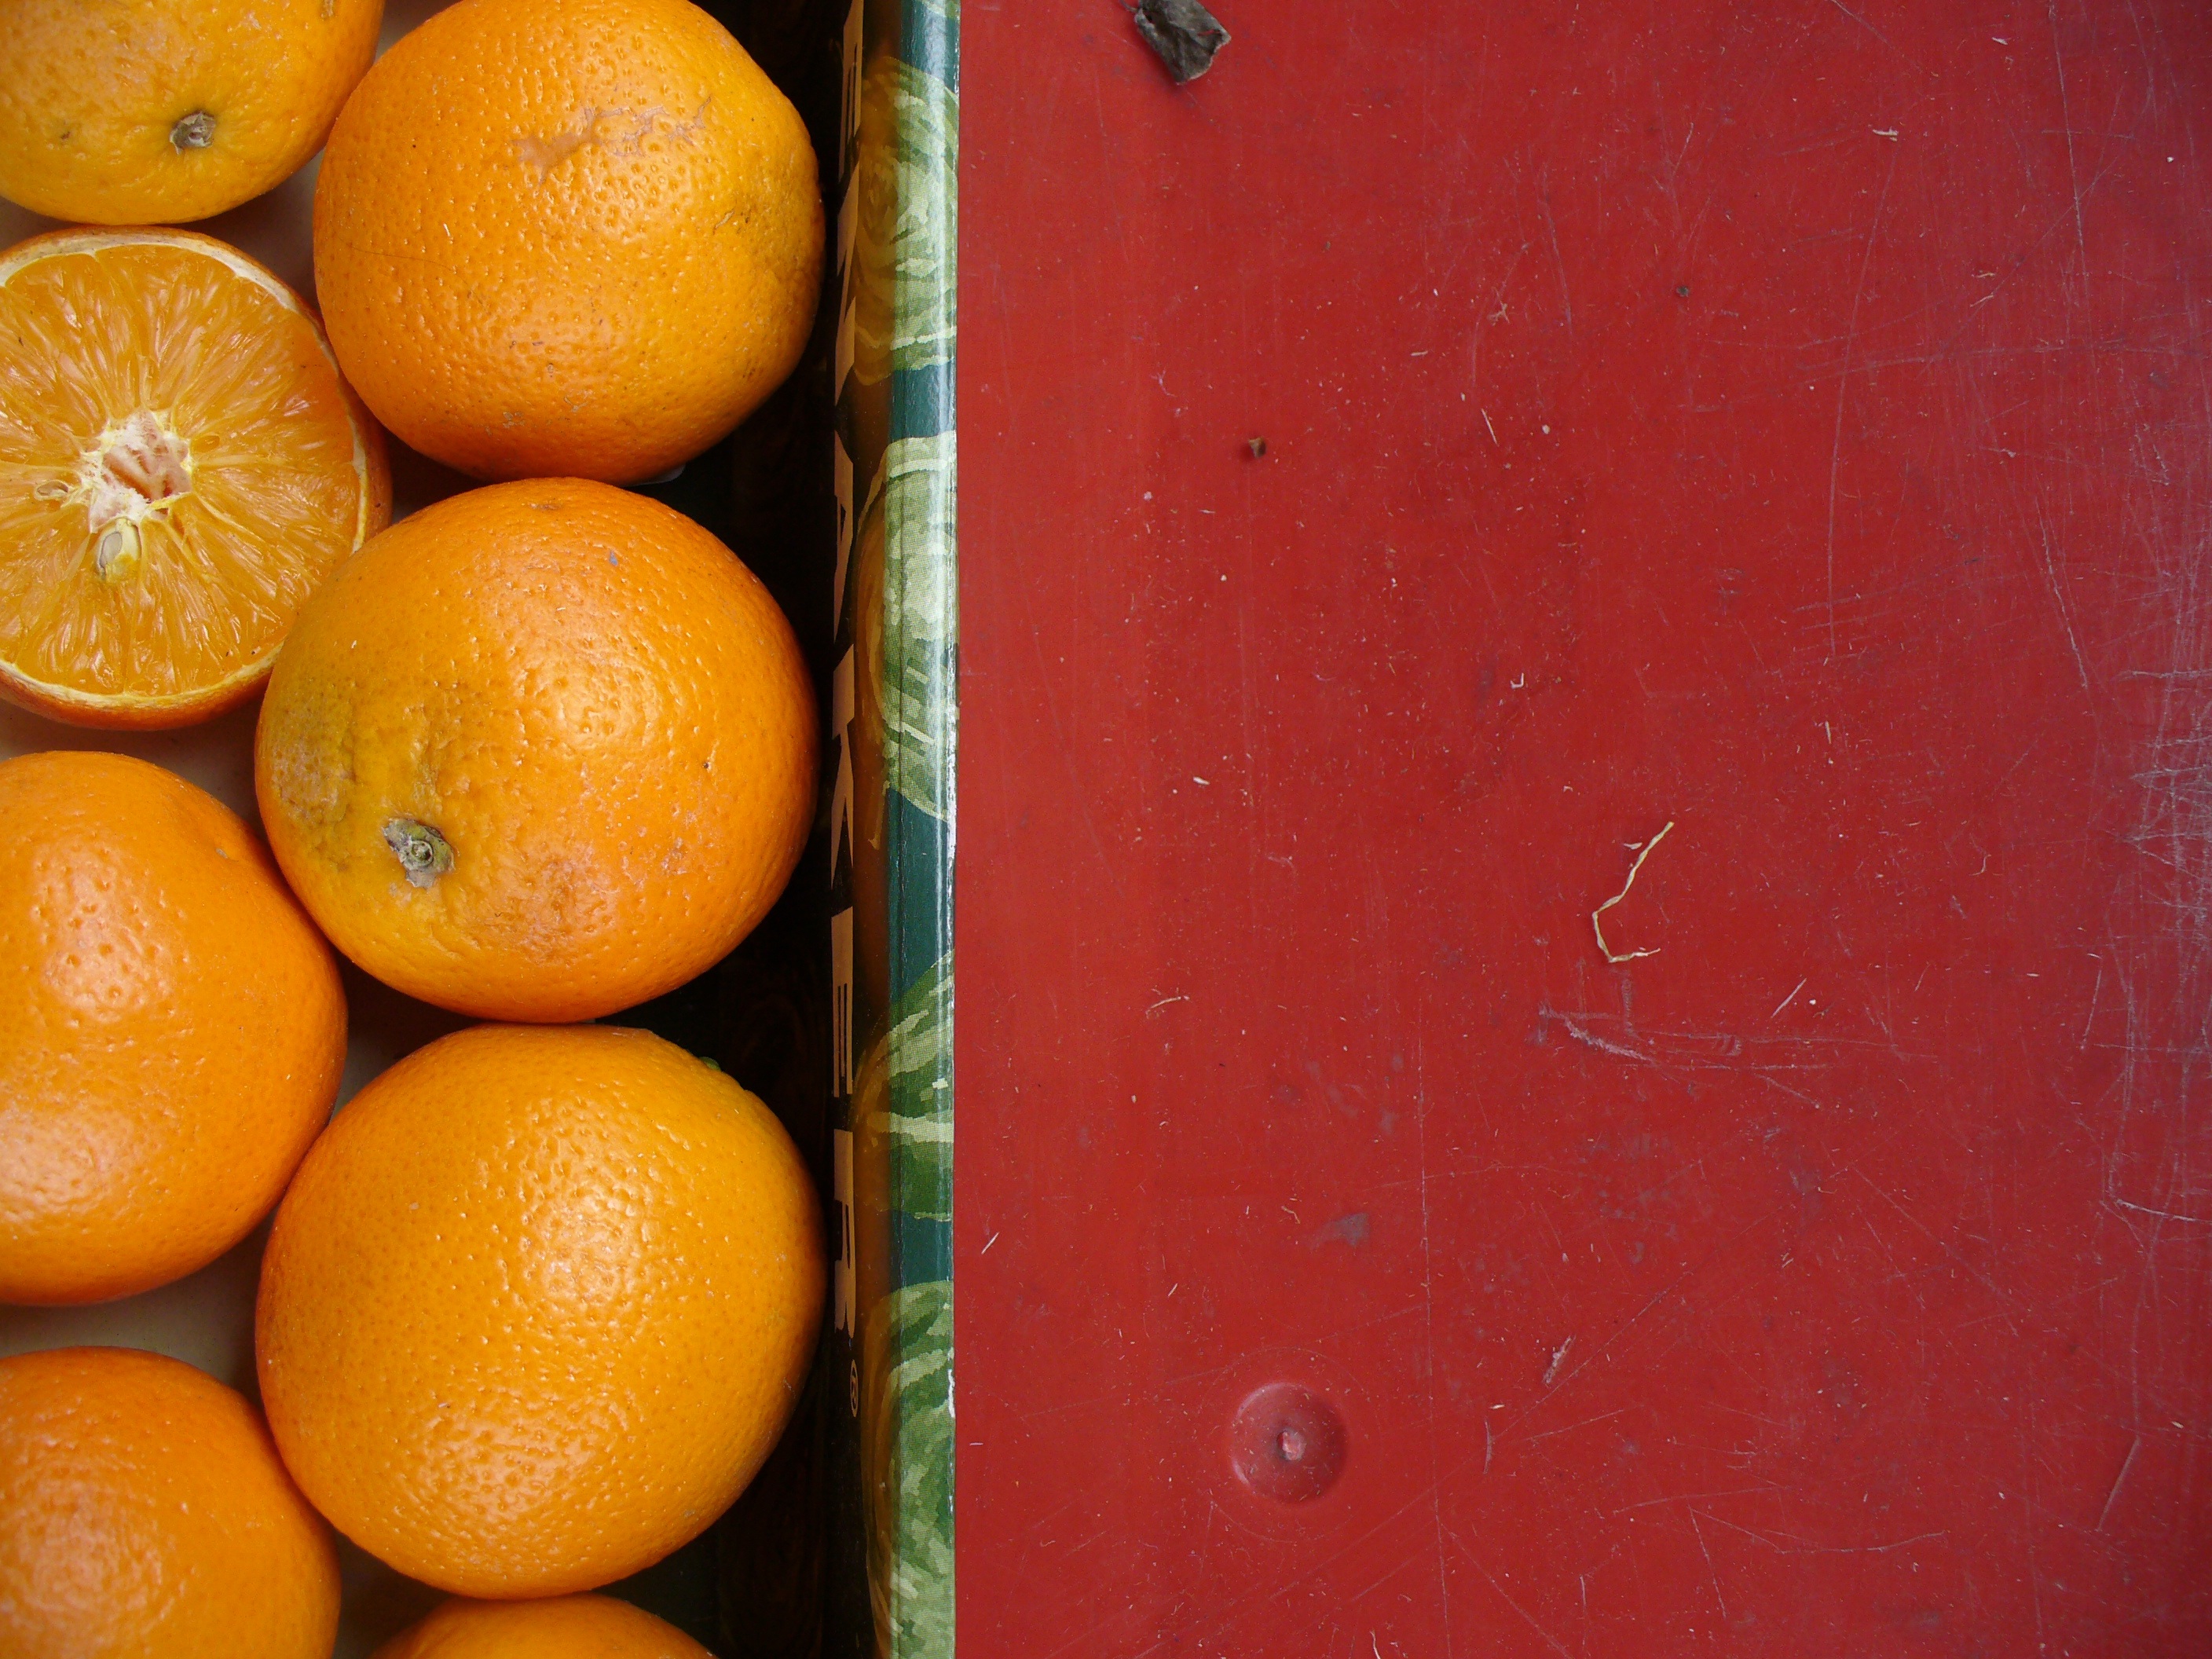
plant, fruit, flower, orange, pattern, food, red, produce, color, contrast, painting, berlin, street market, oranges, citrus, form, flowering plant, still life photography, land plant